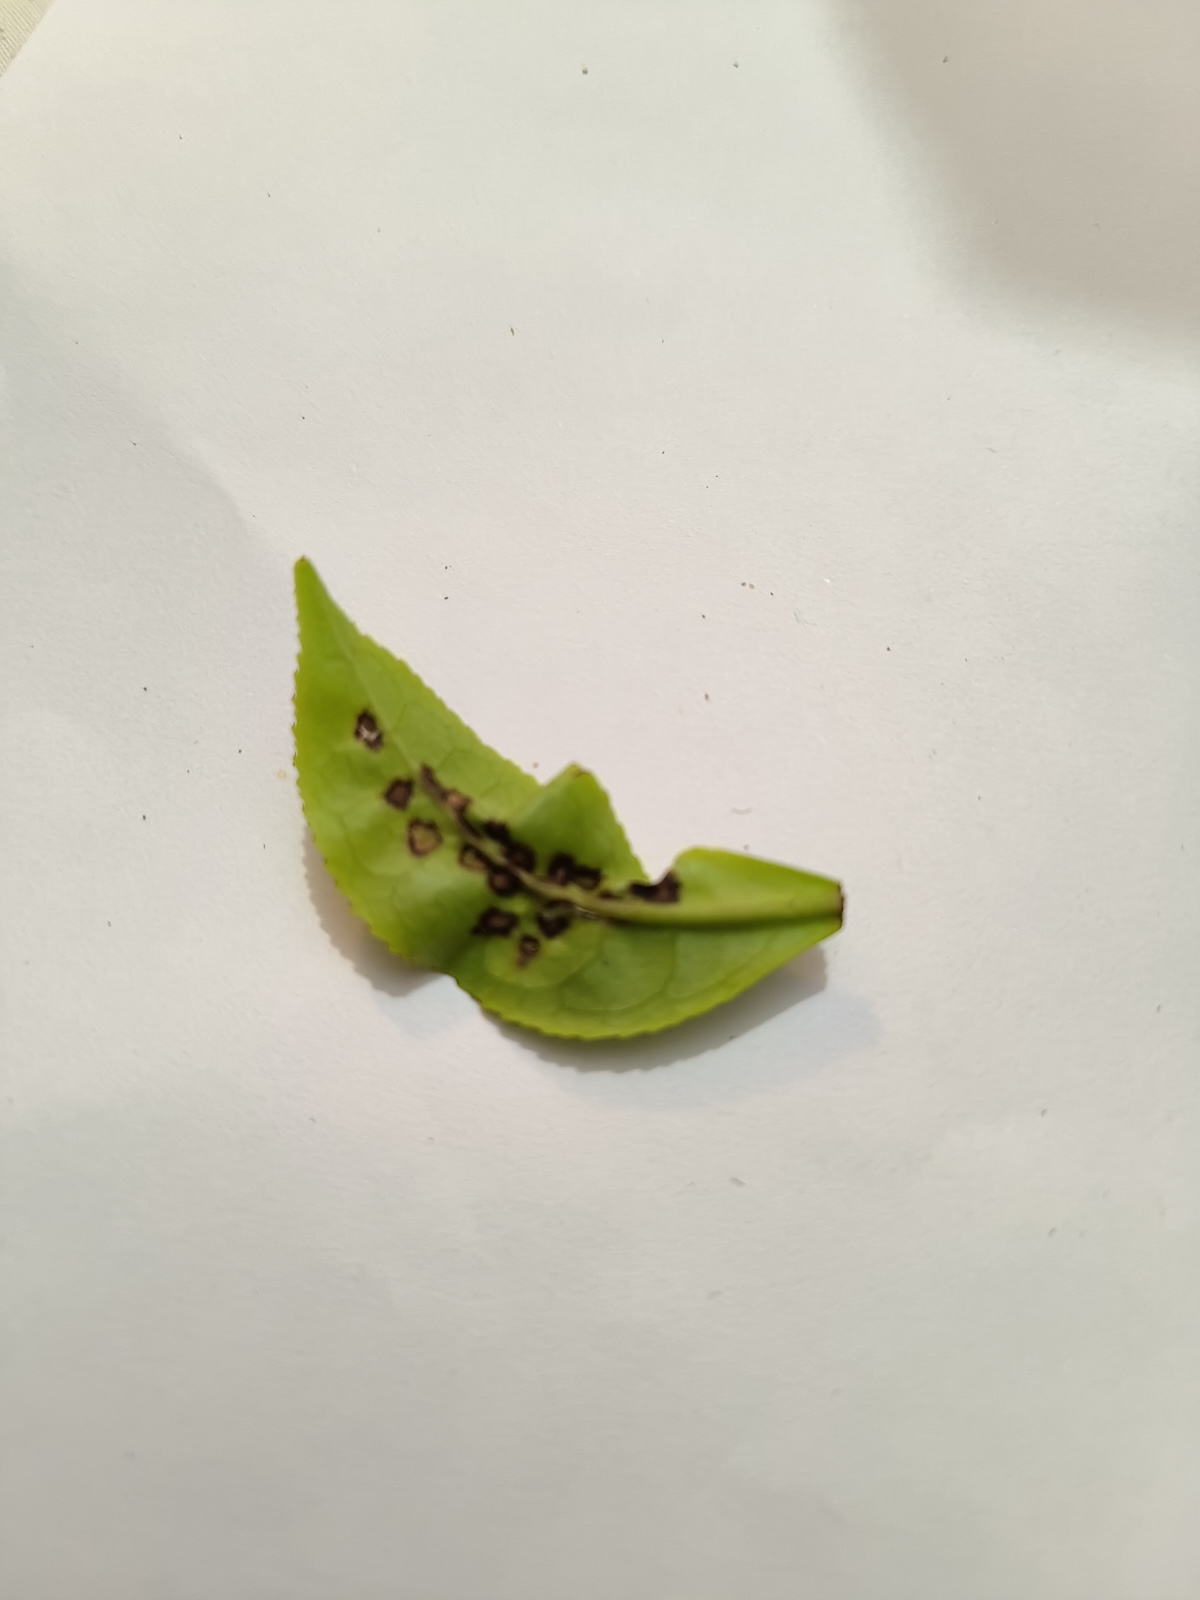
Label: Helopeltis